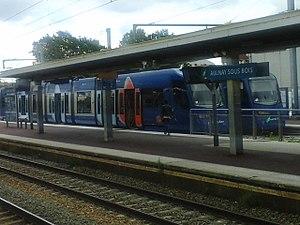
2 Siemens Avant stationnent en gare d'Aulnay-Sous-Bois, en 2017.
La liste des stations du tramway d'Île-de-France propose un aperçu des stations actuellement en service sur les lignes de tramway d'Île-de-France, en France. La première ligne a ouvert en 1992. L'ensemble des lignes, qui ne sont pas toutes en correspondance entre elles, comprend 204 stations, depuis le 14 décembre 2019, date d'extension de la ligne 4 du tramway d'Île-de-France.